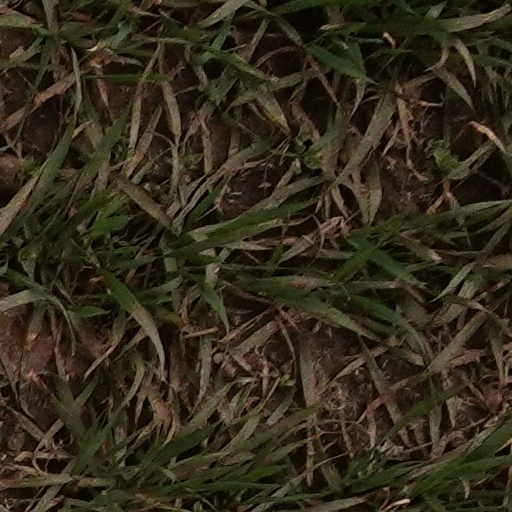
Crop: wheat